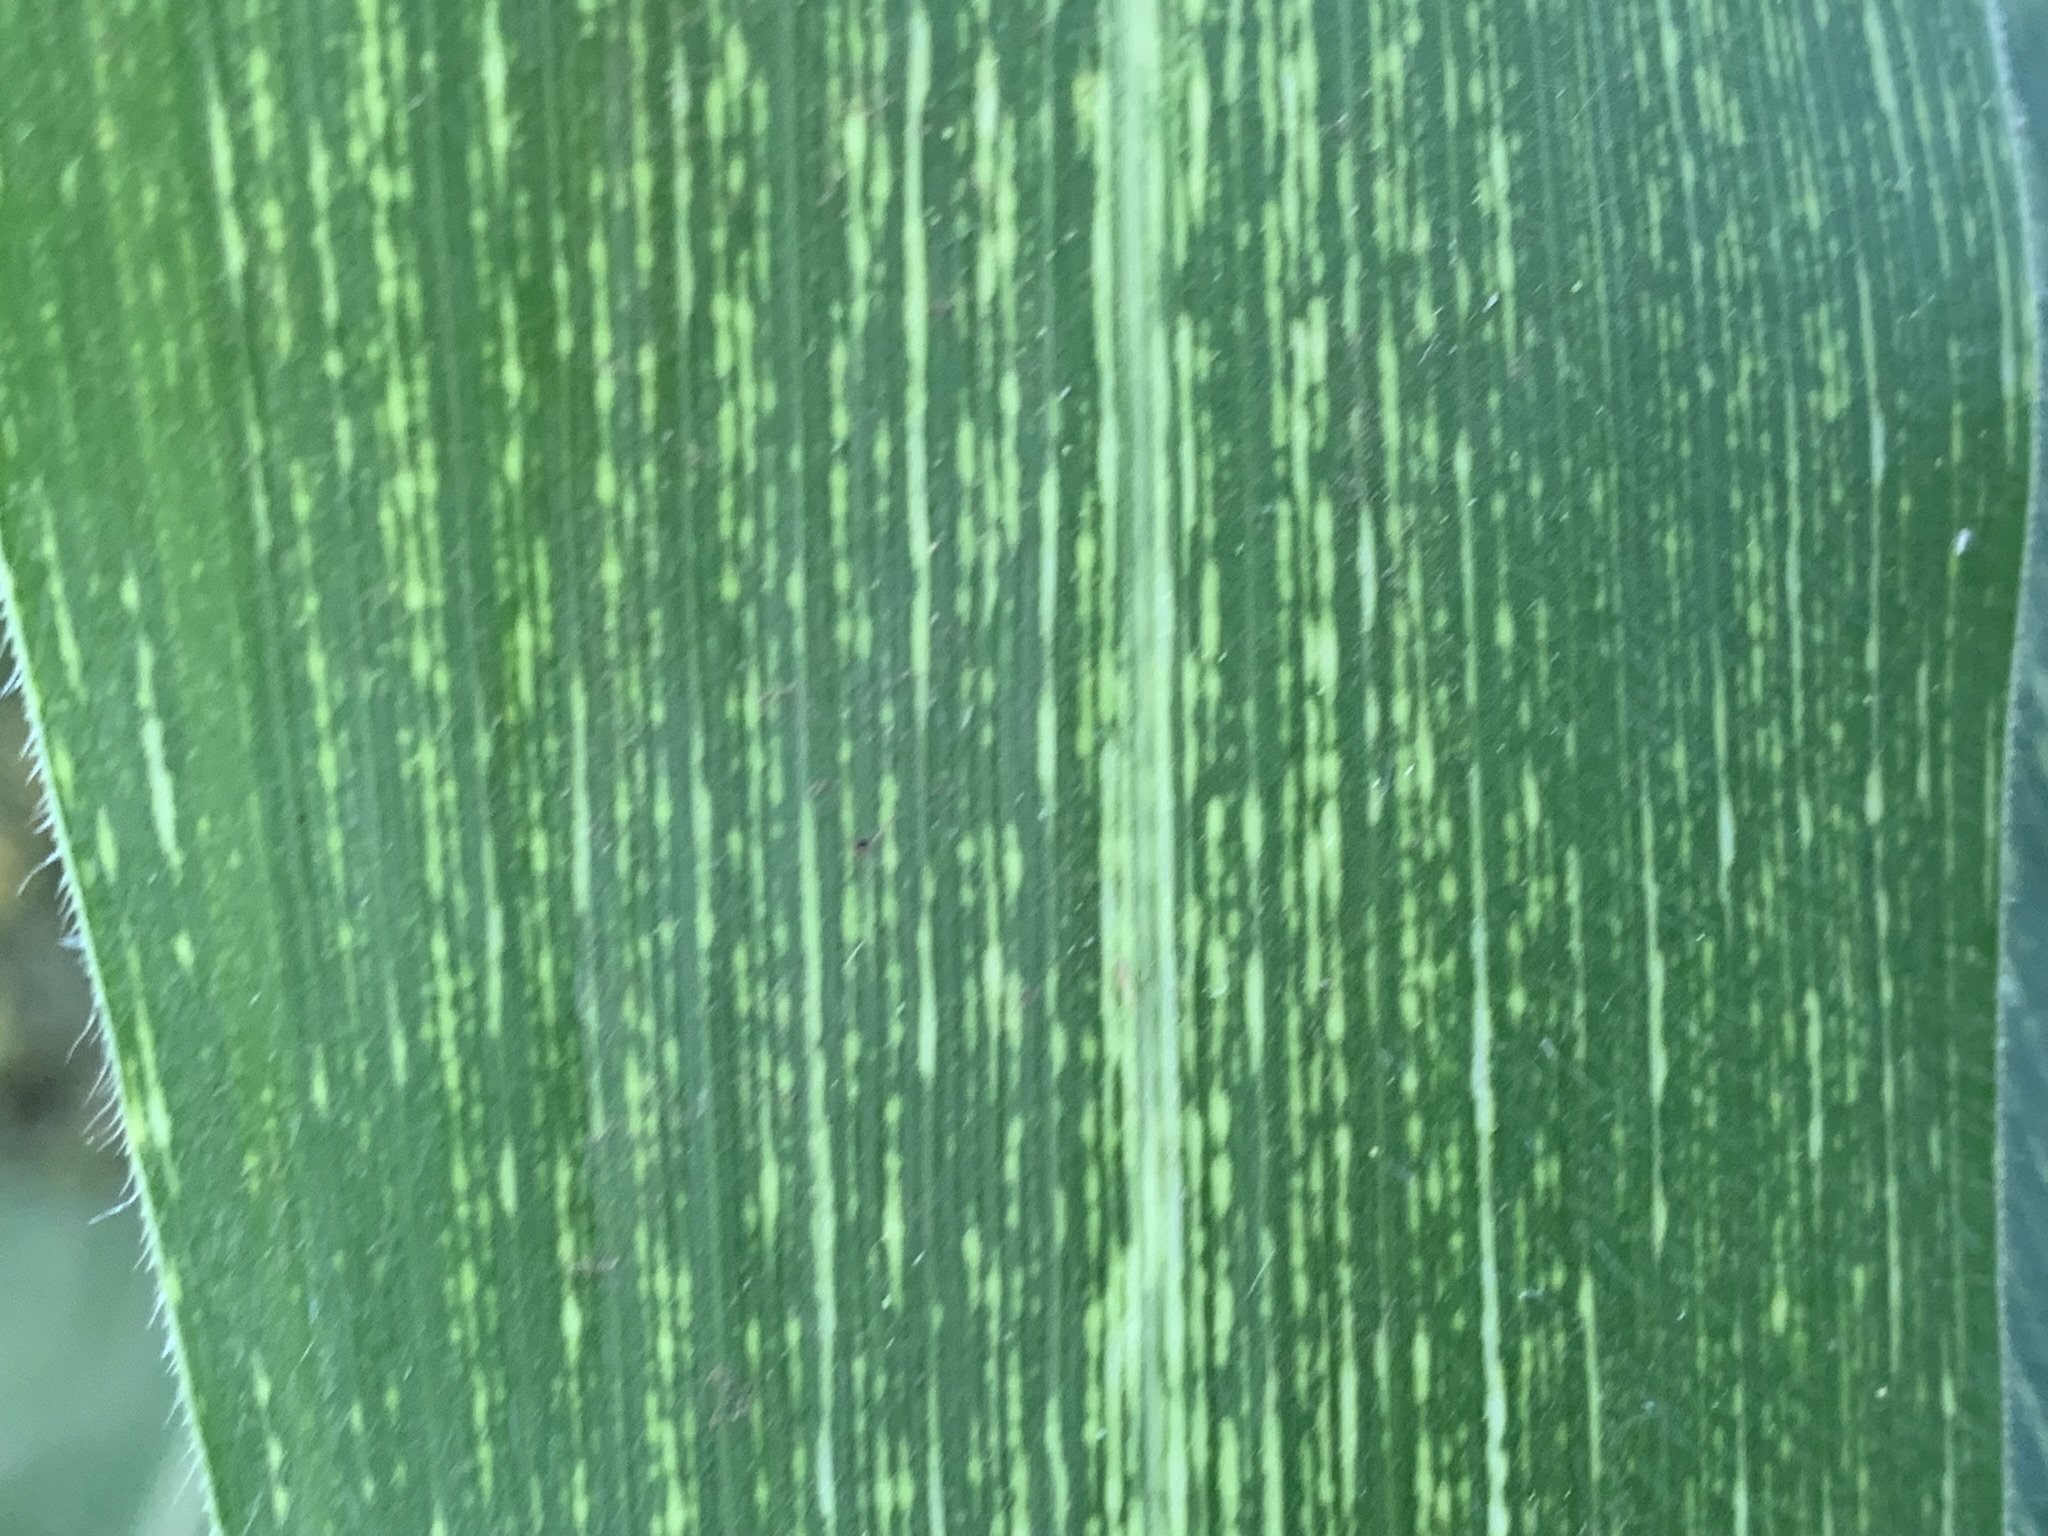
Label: MSV